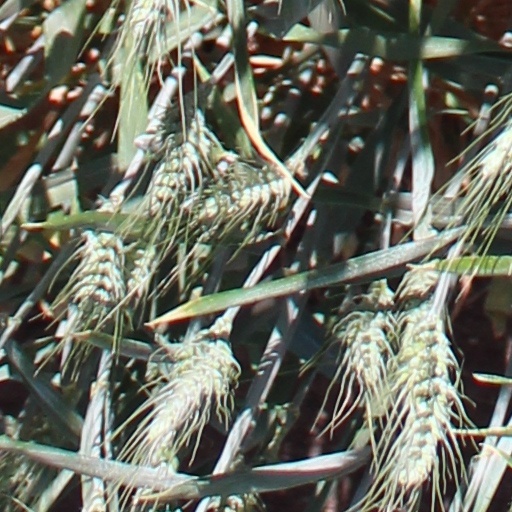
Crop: wheat